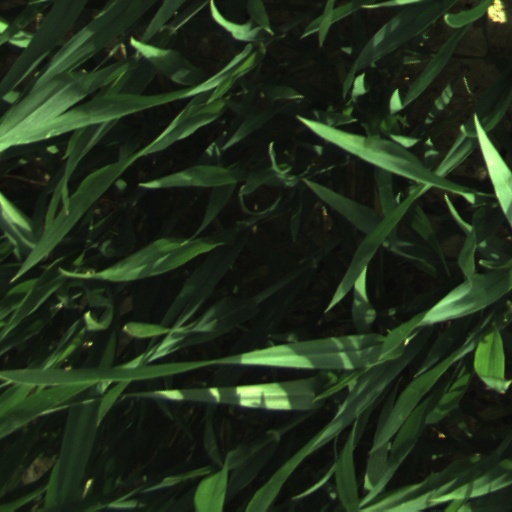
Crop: wheat